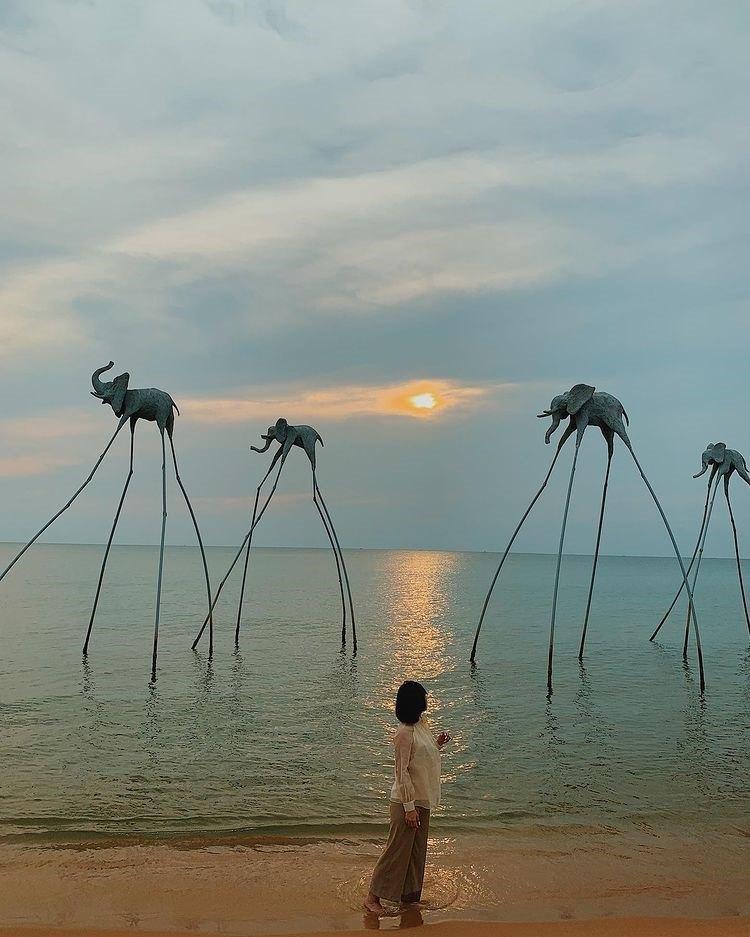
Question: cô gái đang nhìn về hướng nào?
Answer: đang nhìn về mặt trời